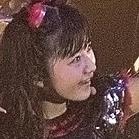
Age: 14